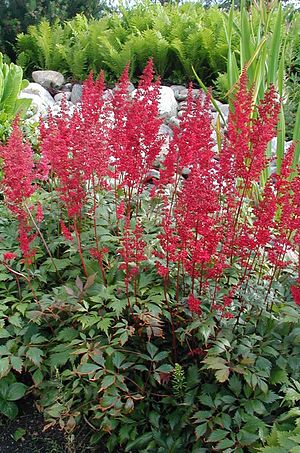
Stenbræk-familien
Krydsningen Arends-Pragtspir (Astilbe x arendsii).
Krydsningen Arends-Pragtspir (Astilbe x arendsii).
Stenbræk-familien er udbredt på den nordlige halvkugle og langs Andesbjergene. Det er stauder eller énårige urter med grundstillet bladroset og regelmæssige blomster med 4 eller 5 kronblade på slanke, bladløse skud. Her beskrives kun de slægter, der rummer arter, som er vildtvoksende i Danmark, eller som dyrkes her.